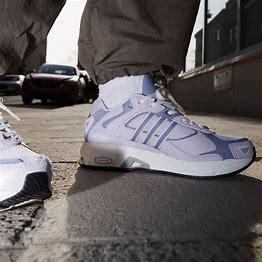
Brand: Adidas
Model: Response Cl